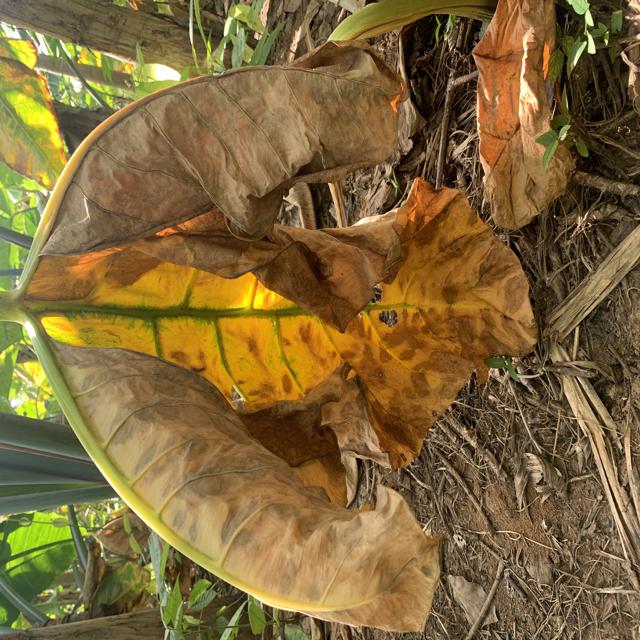
Label: Late_Blight